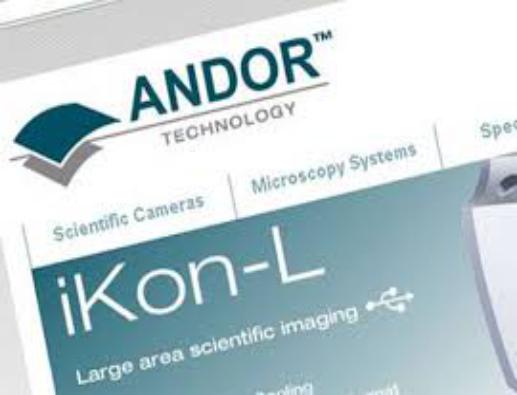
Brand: andor technology
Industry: Electronic